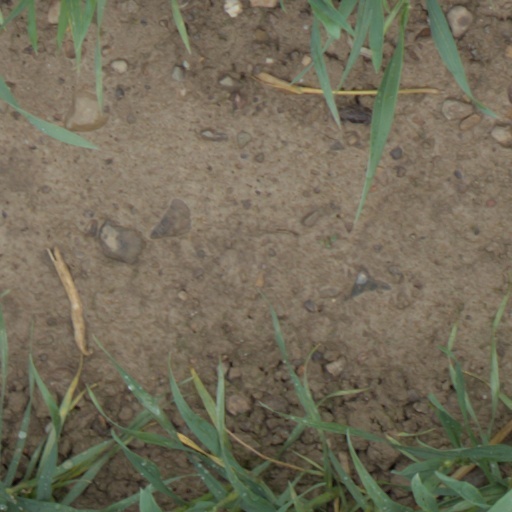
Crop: wheat